Nara (city)

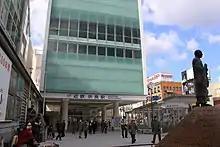
Kintetsu Nara Station

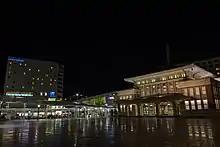
JR Nara Station

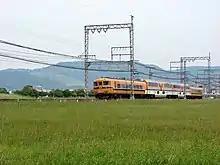
Kintetsu Limited Express passing through the Heijo Palace ruins. Mt. Wakakusa and Todaiji Temple are in the background.

The main central station of Nara is Kintetsu Nara Station with JR Nara station some 500m west and much closer to Shin-Omiya station.